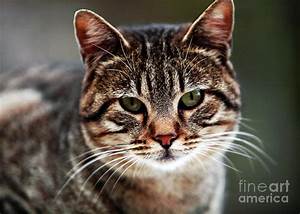
Label: gatto